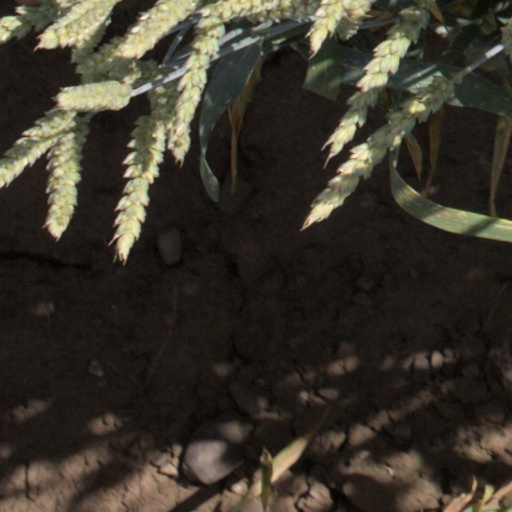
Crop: wheat